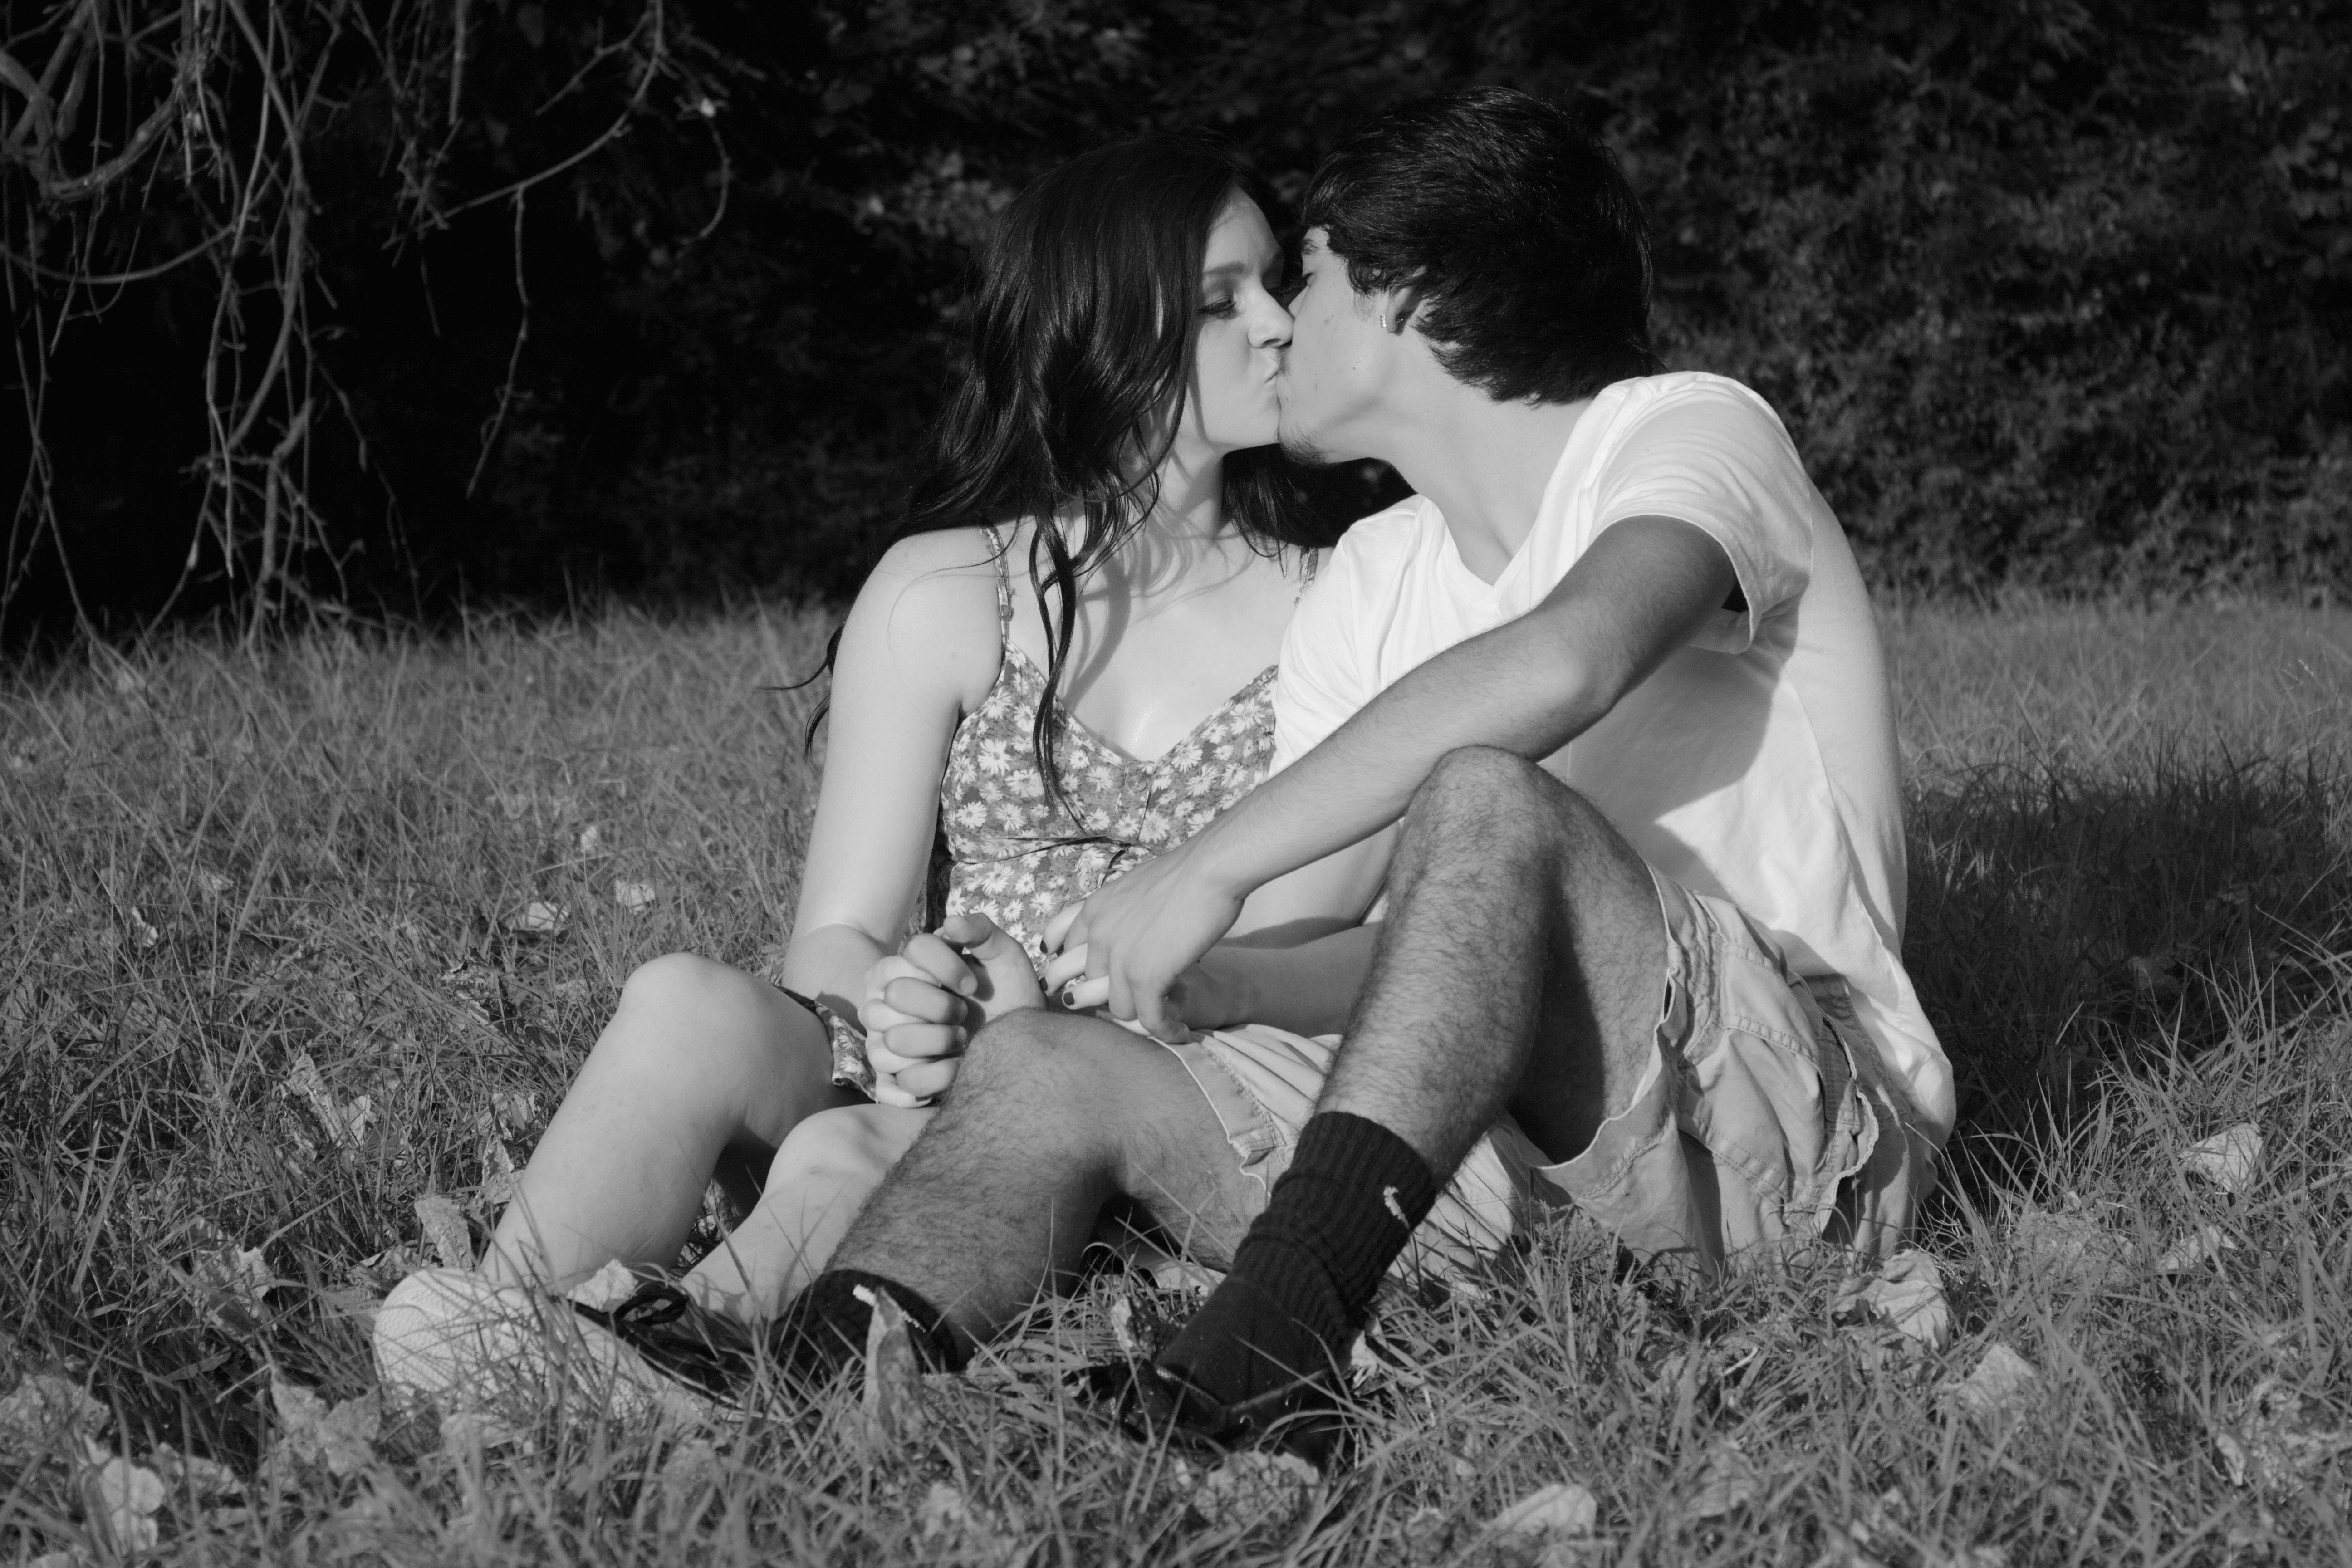
man, person, black and white, people, girl, woman, photography, cute, male, female, love, model, young, sitting, couple, romance, romantic, two, monochrome, together, lifestyle, smiling, date, boyfriend, caucasian, cheerful, outdoors, happy, happiness, relationship, photograph, beauty, emotion, adult, couple in love, happy couple, interaction, young couple, photo shoot, romance couple, romantic couple, love couple, couples in love, monochrome photography, portrait photography, beautiful couple, smiling couple, human positions, couple smiling